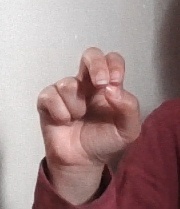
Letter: gaaf